Honkarakenne

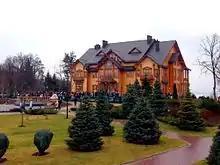
The "Honka" clubhouse at the Mezhyhirya Residence, Ukraine

Honkarakenne's main market area is Finland. Honkarakenne has representatives in almost every country in Central, Southern and Eastern Europe. By far its largest log buildings are ordered from Russia. Most builders are newly prosperous or wealthy companies, but recent customers also include well-to-do middle-class clients. Honka also has a number of extensive projects underway in Ukraine and Kazakhstan, including the main building at Mezhyhirya Residence, the home of former prime minister Viktor Yanukovych. It also has significant net sales in the former CIS countries. Exports to the Far East are focused on Japan and South Korea, and the company has representatives in countries such as China and Mongolia. Individual projects have been implemented in countries as far away as Kenya.